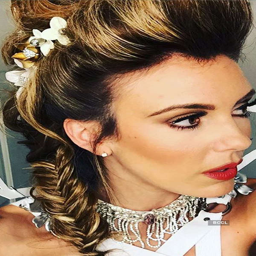
confidence lies in the best hairstyle !